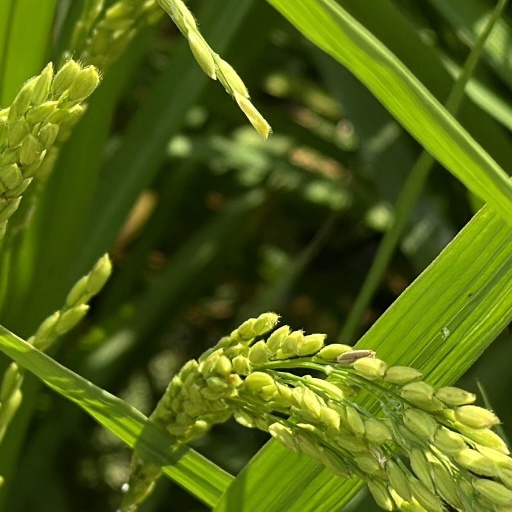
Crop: rice